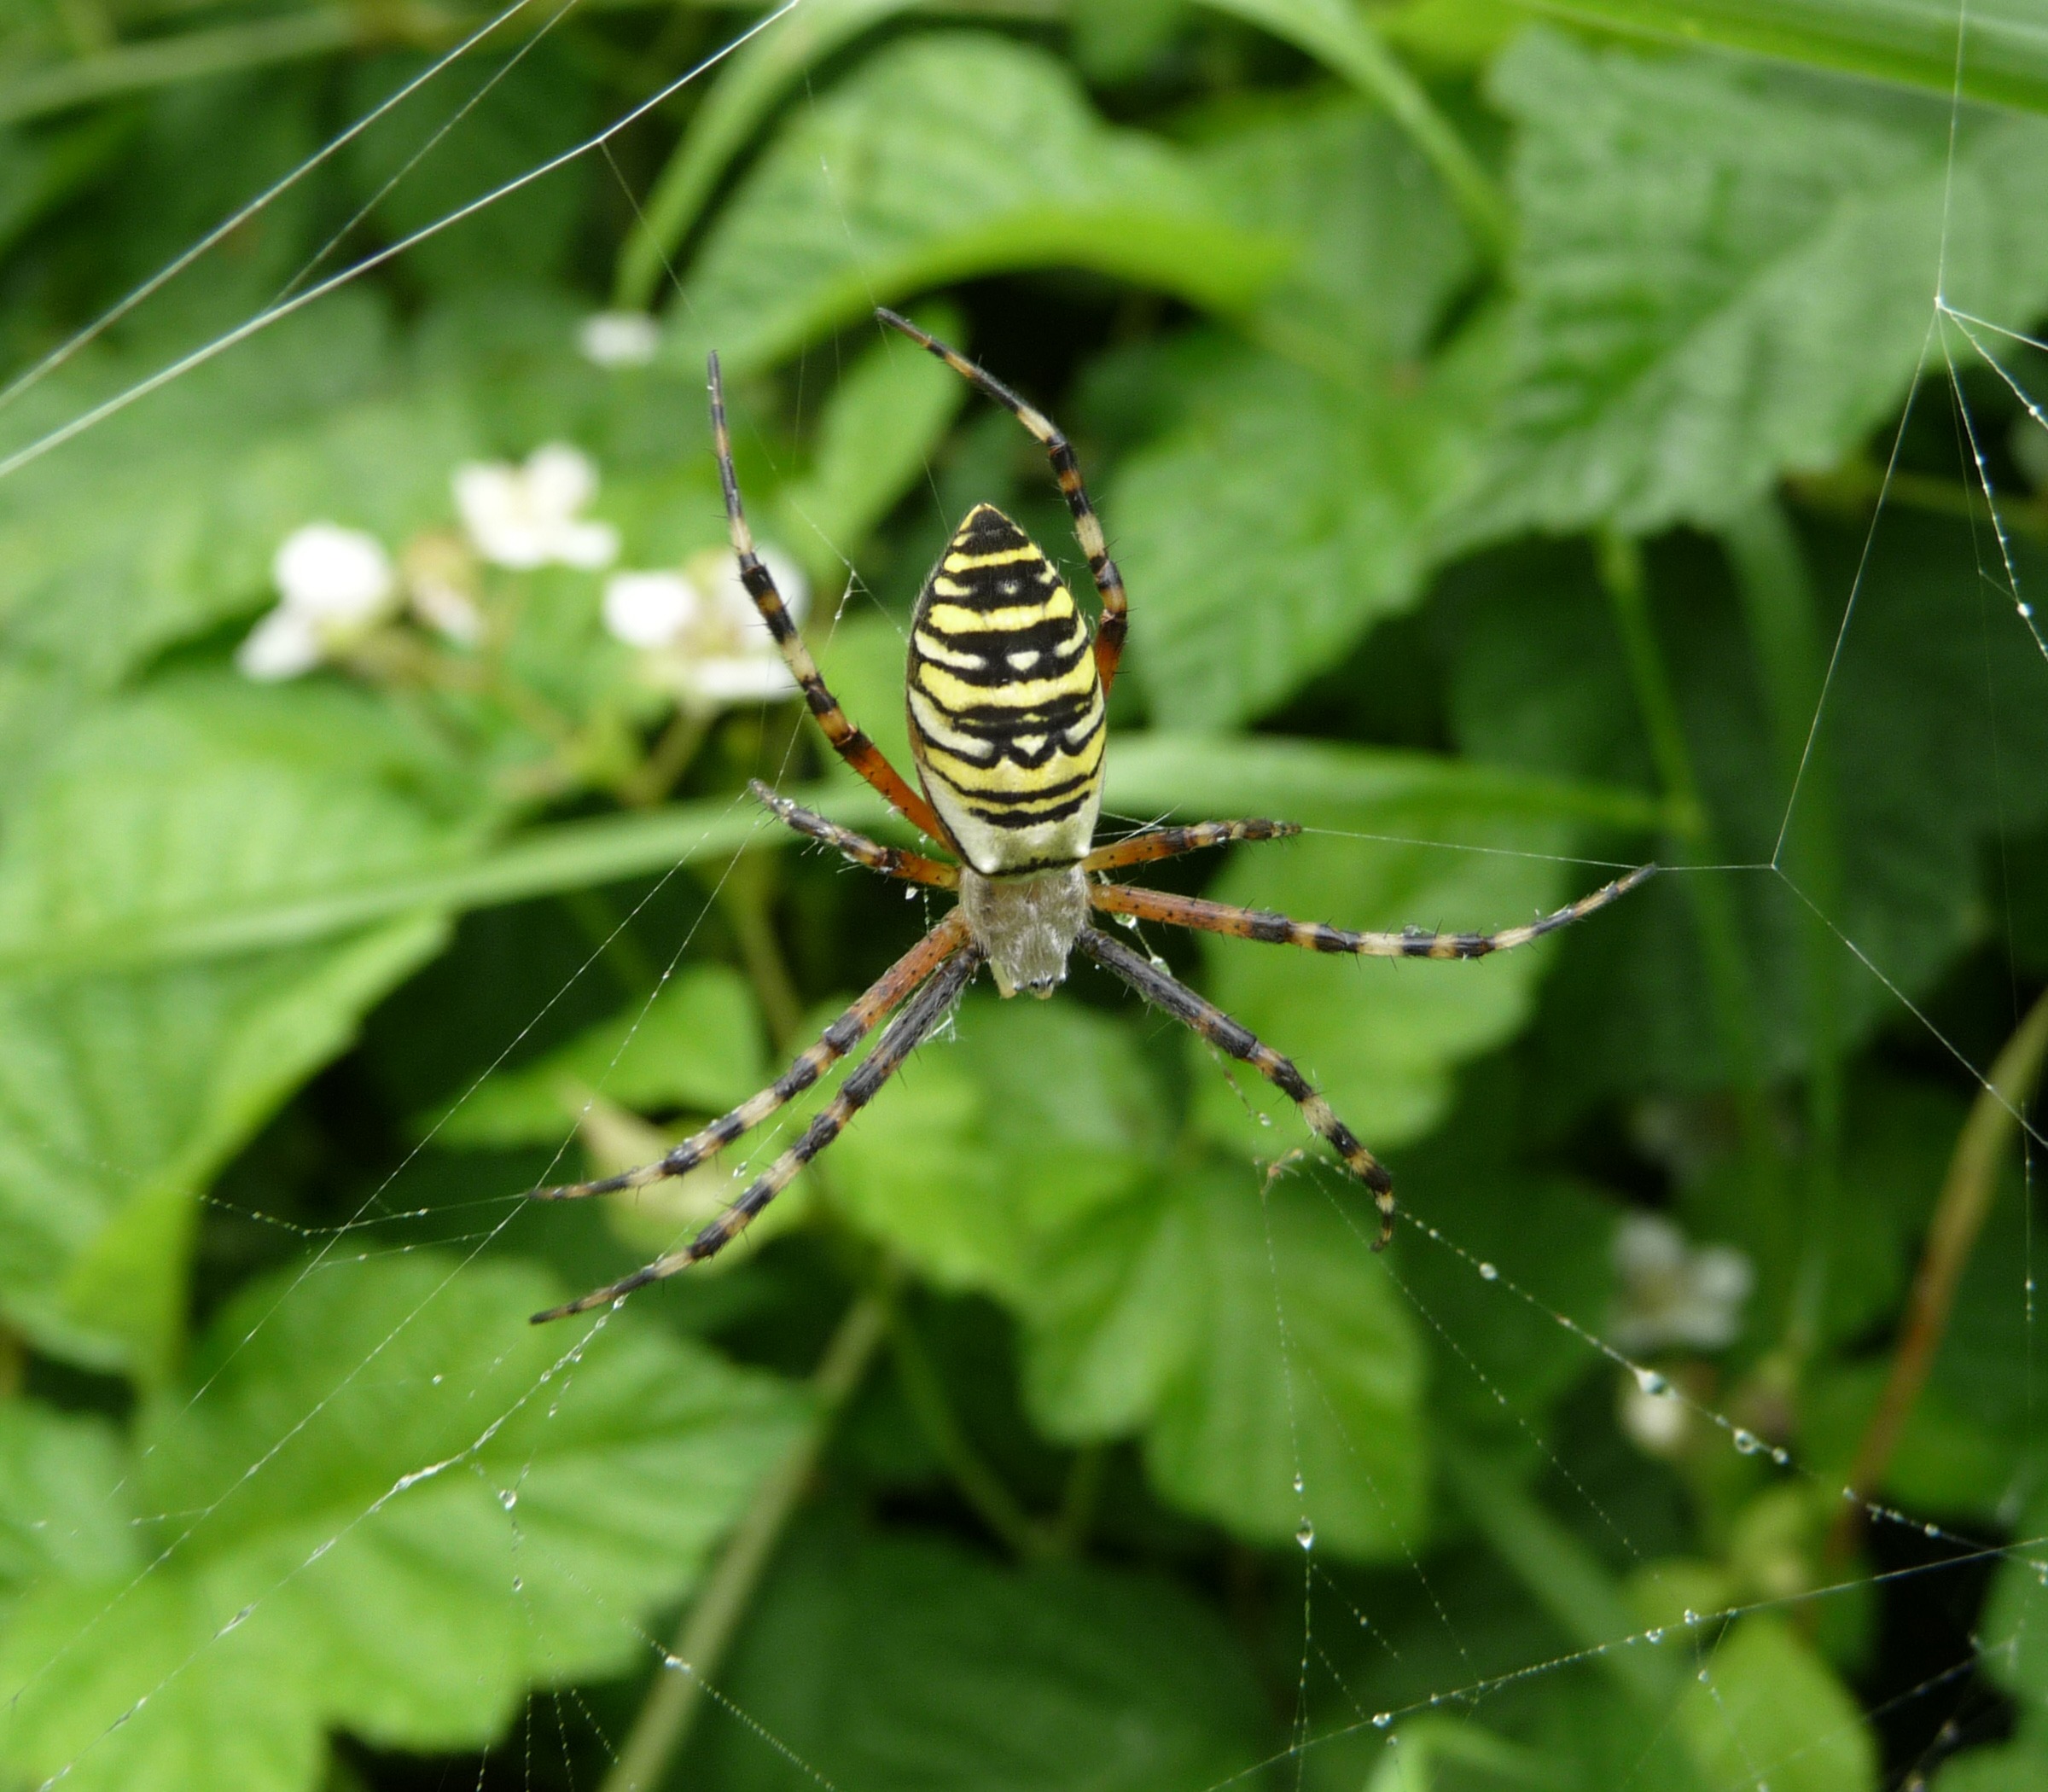
nature, leaf, flower, foliage, green, insect, macro, botany, fauna, invertebrate, spider web, close up, spider, leaves, outside, arachnid, beautiful, argiope, macro photography, arthropod, araneus, wasp spider, orb weaver spider